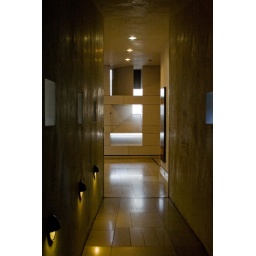
Weird corridor in a building Prince Charles doesn't like